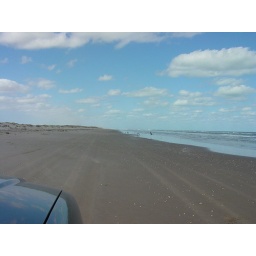
Sunny day on the beach with Pelicans in the water